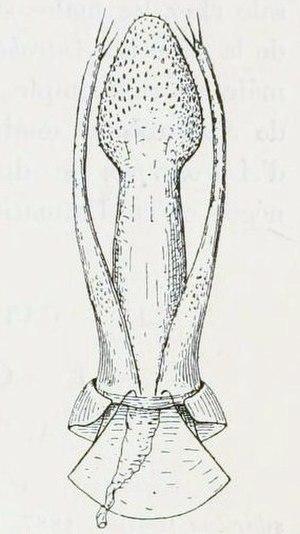
Pénis de Leptodirus hochenwartii Schmidt, face dorsale, sans sac interne différencié, ×56
Leptodirus hochenwartii, est une espèce de coléoptères de la famille des Leiodidae, la seule du genre Leptodirus. Son nom latin est très souvent orthographié L. hohenwarti. C'est une espèce troglobie, remarquablement adaptée à son environnement : elle est endémique de la partie occidentale des Alpes dinariques et habite les grottes karstiques de Croatie, de Slovénie ainsi que d'une petite partie de l'Italie. Elle mesure près d'un centimètre de longueur et son écologie est globalement très mal connue.